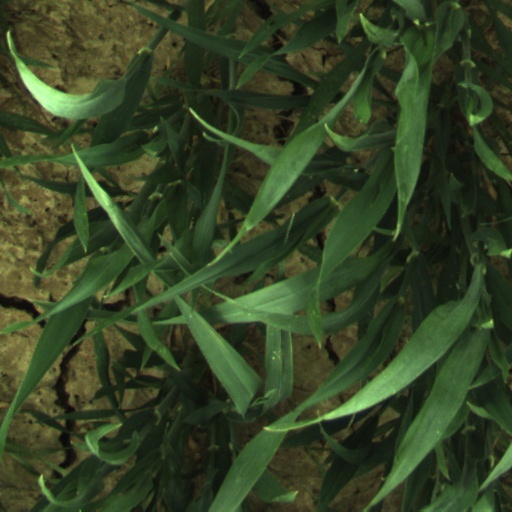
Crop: wheat